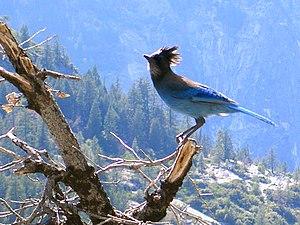
Dans le domaine de la sylviculture et de l’écologie, le « bois mort » est un compartiment biologique constitué par le bois qui - quelle que soit sa forme - ne comporte plus de cellules vivantes. Il s'agit d'arbres morts, sur pied ou au sol ; de toute partie morte d’un arbre ou de n'importe quel morceau de bois suspendu ou tombé au sol ou dans l’eau.
Une clairière est un lieu ouvert dans une zone boisée où la lumière du Soleil arrive jusqu'au sol. Elle est un élément de l'écosystème forestier et peut être une source de produits forestiers autres que le bois.